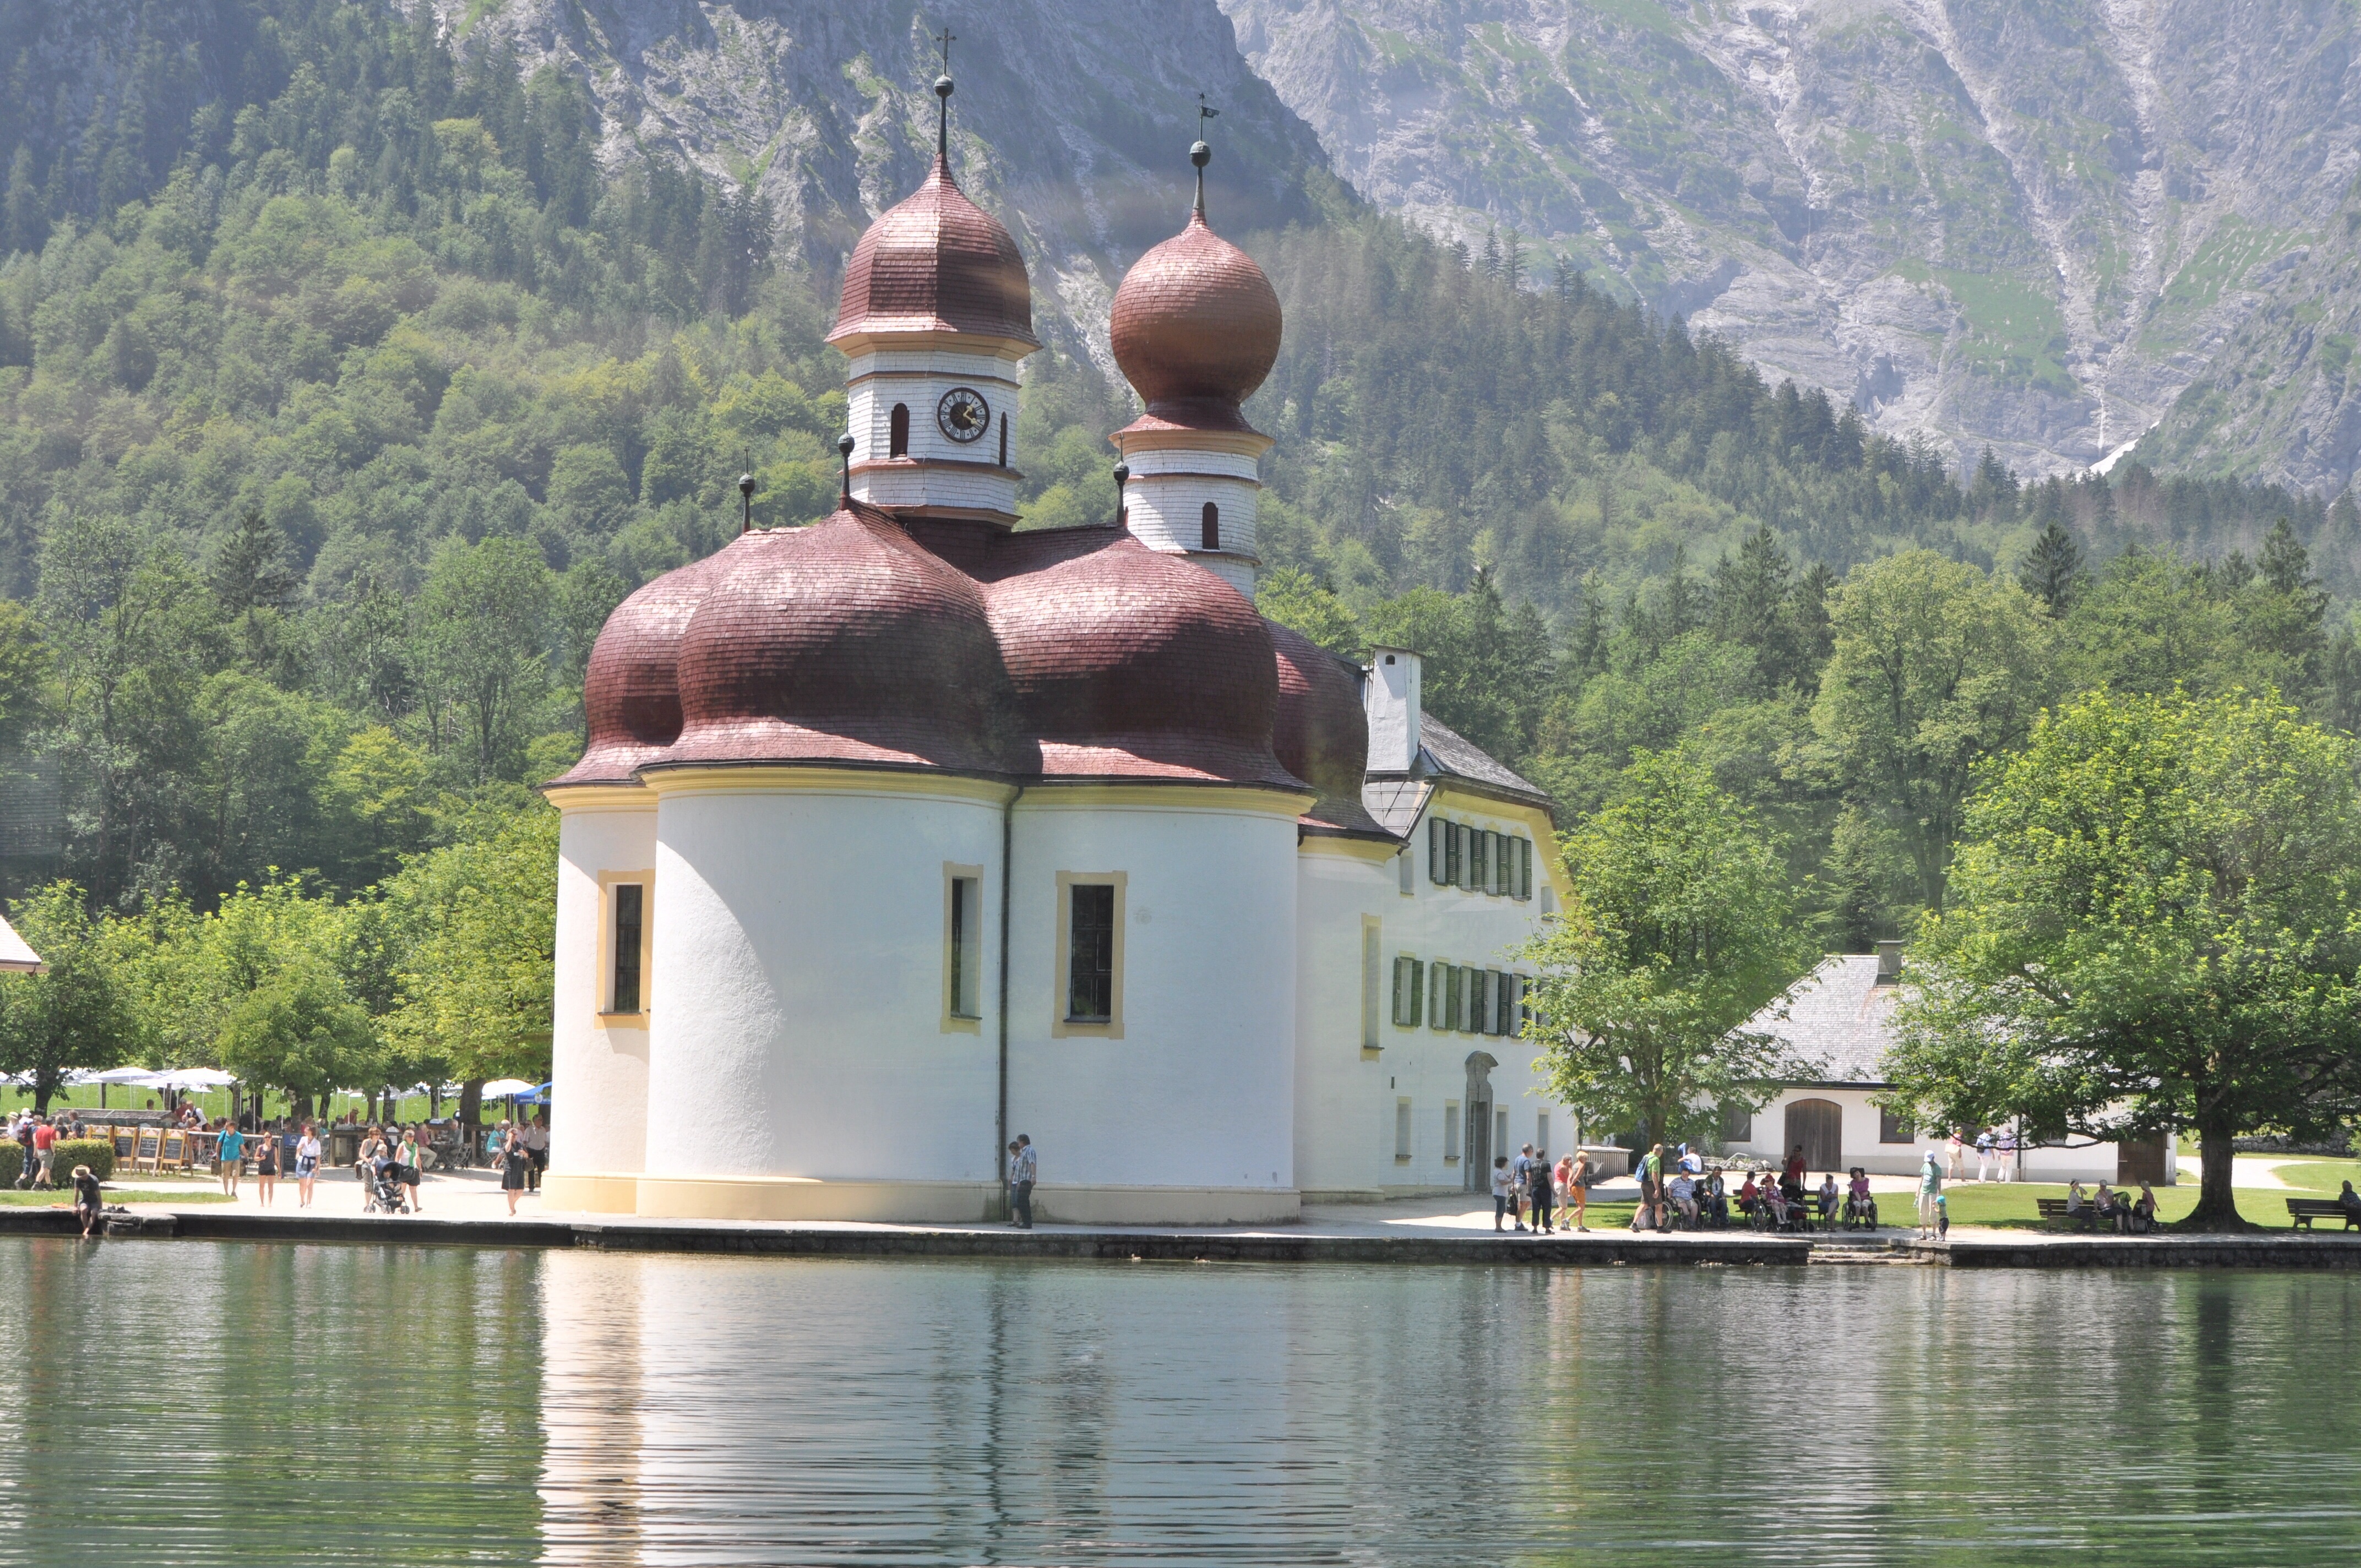
water, lake, building, vacation, sailing, church, tourism, waterway, place of worship, tours, k ningssee